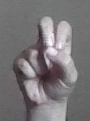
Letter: gaaf